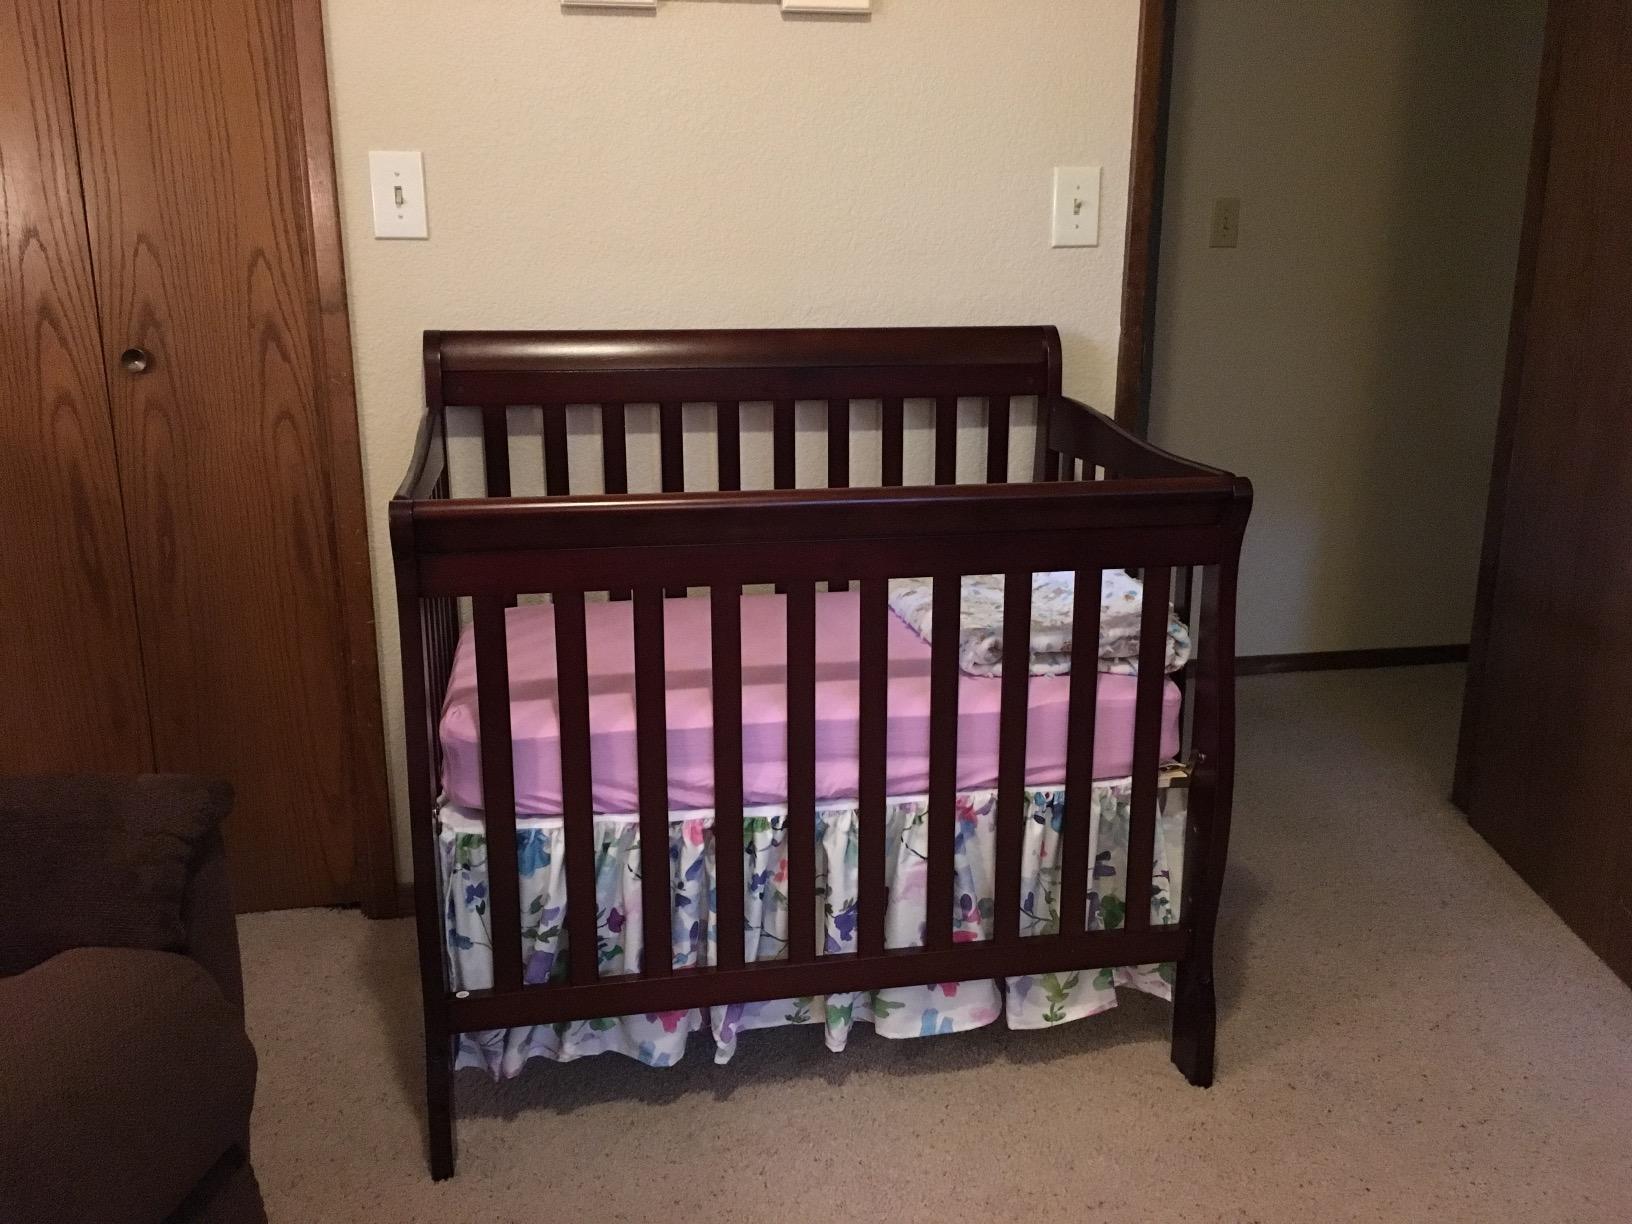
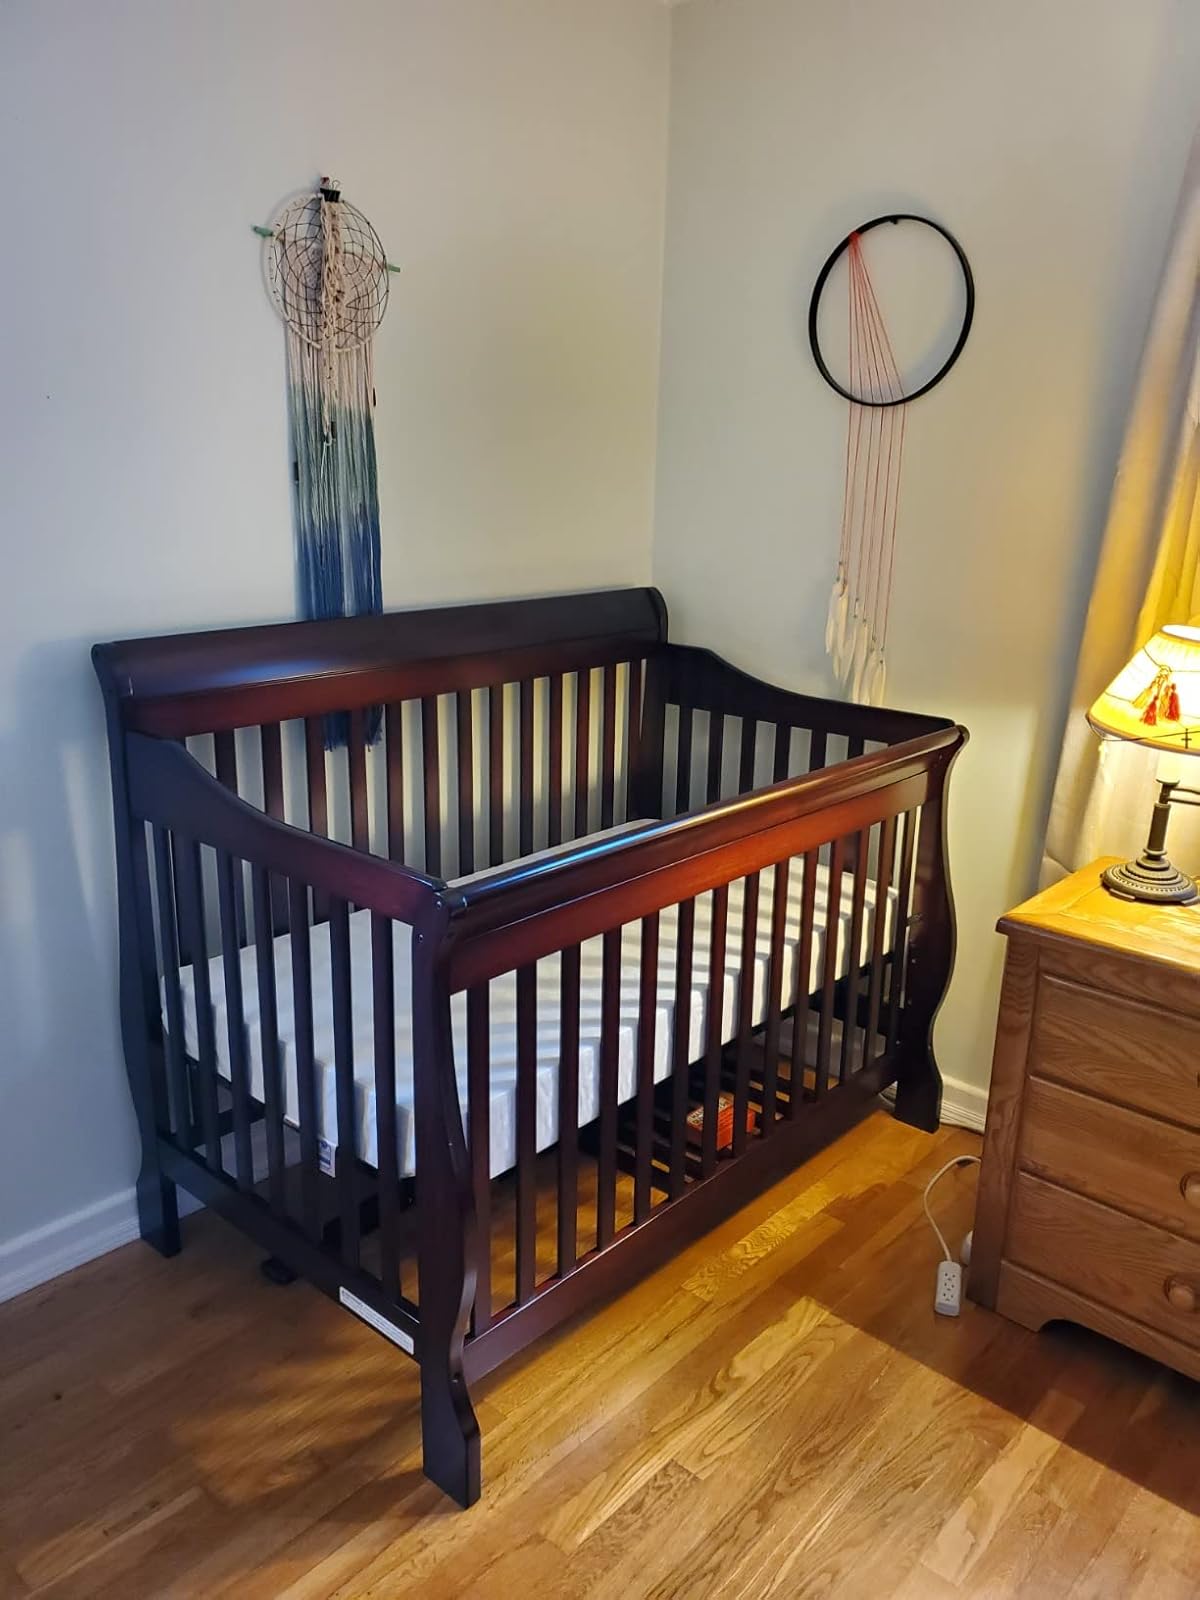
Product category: products_crib
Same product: yes